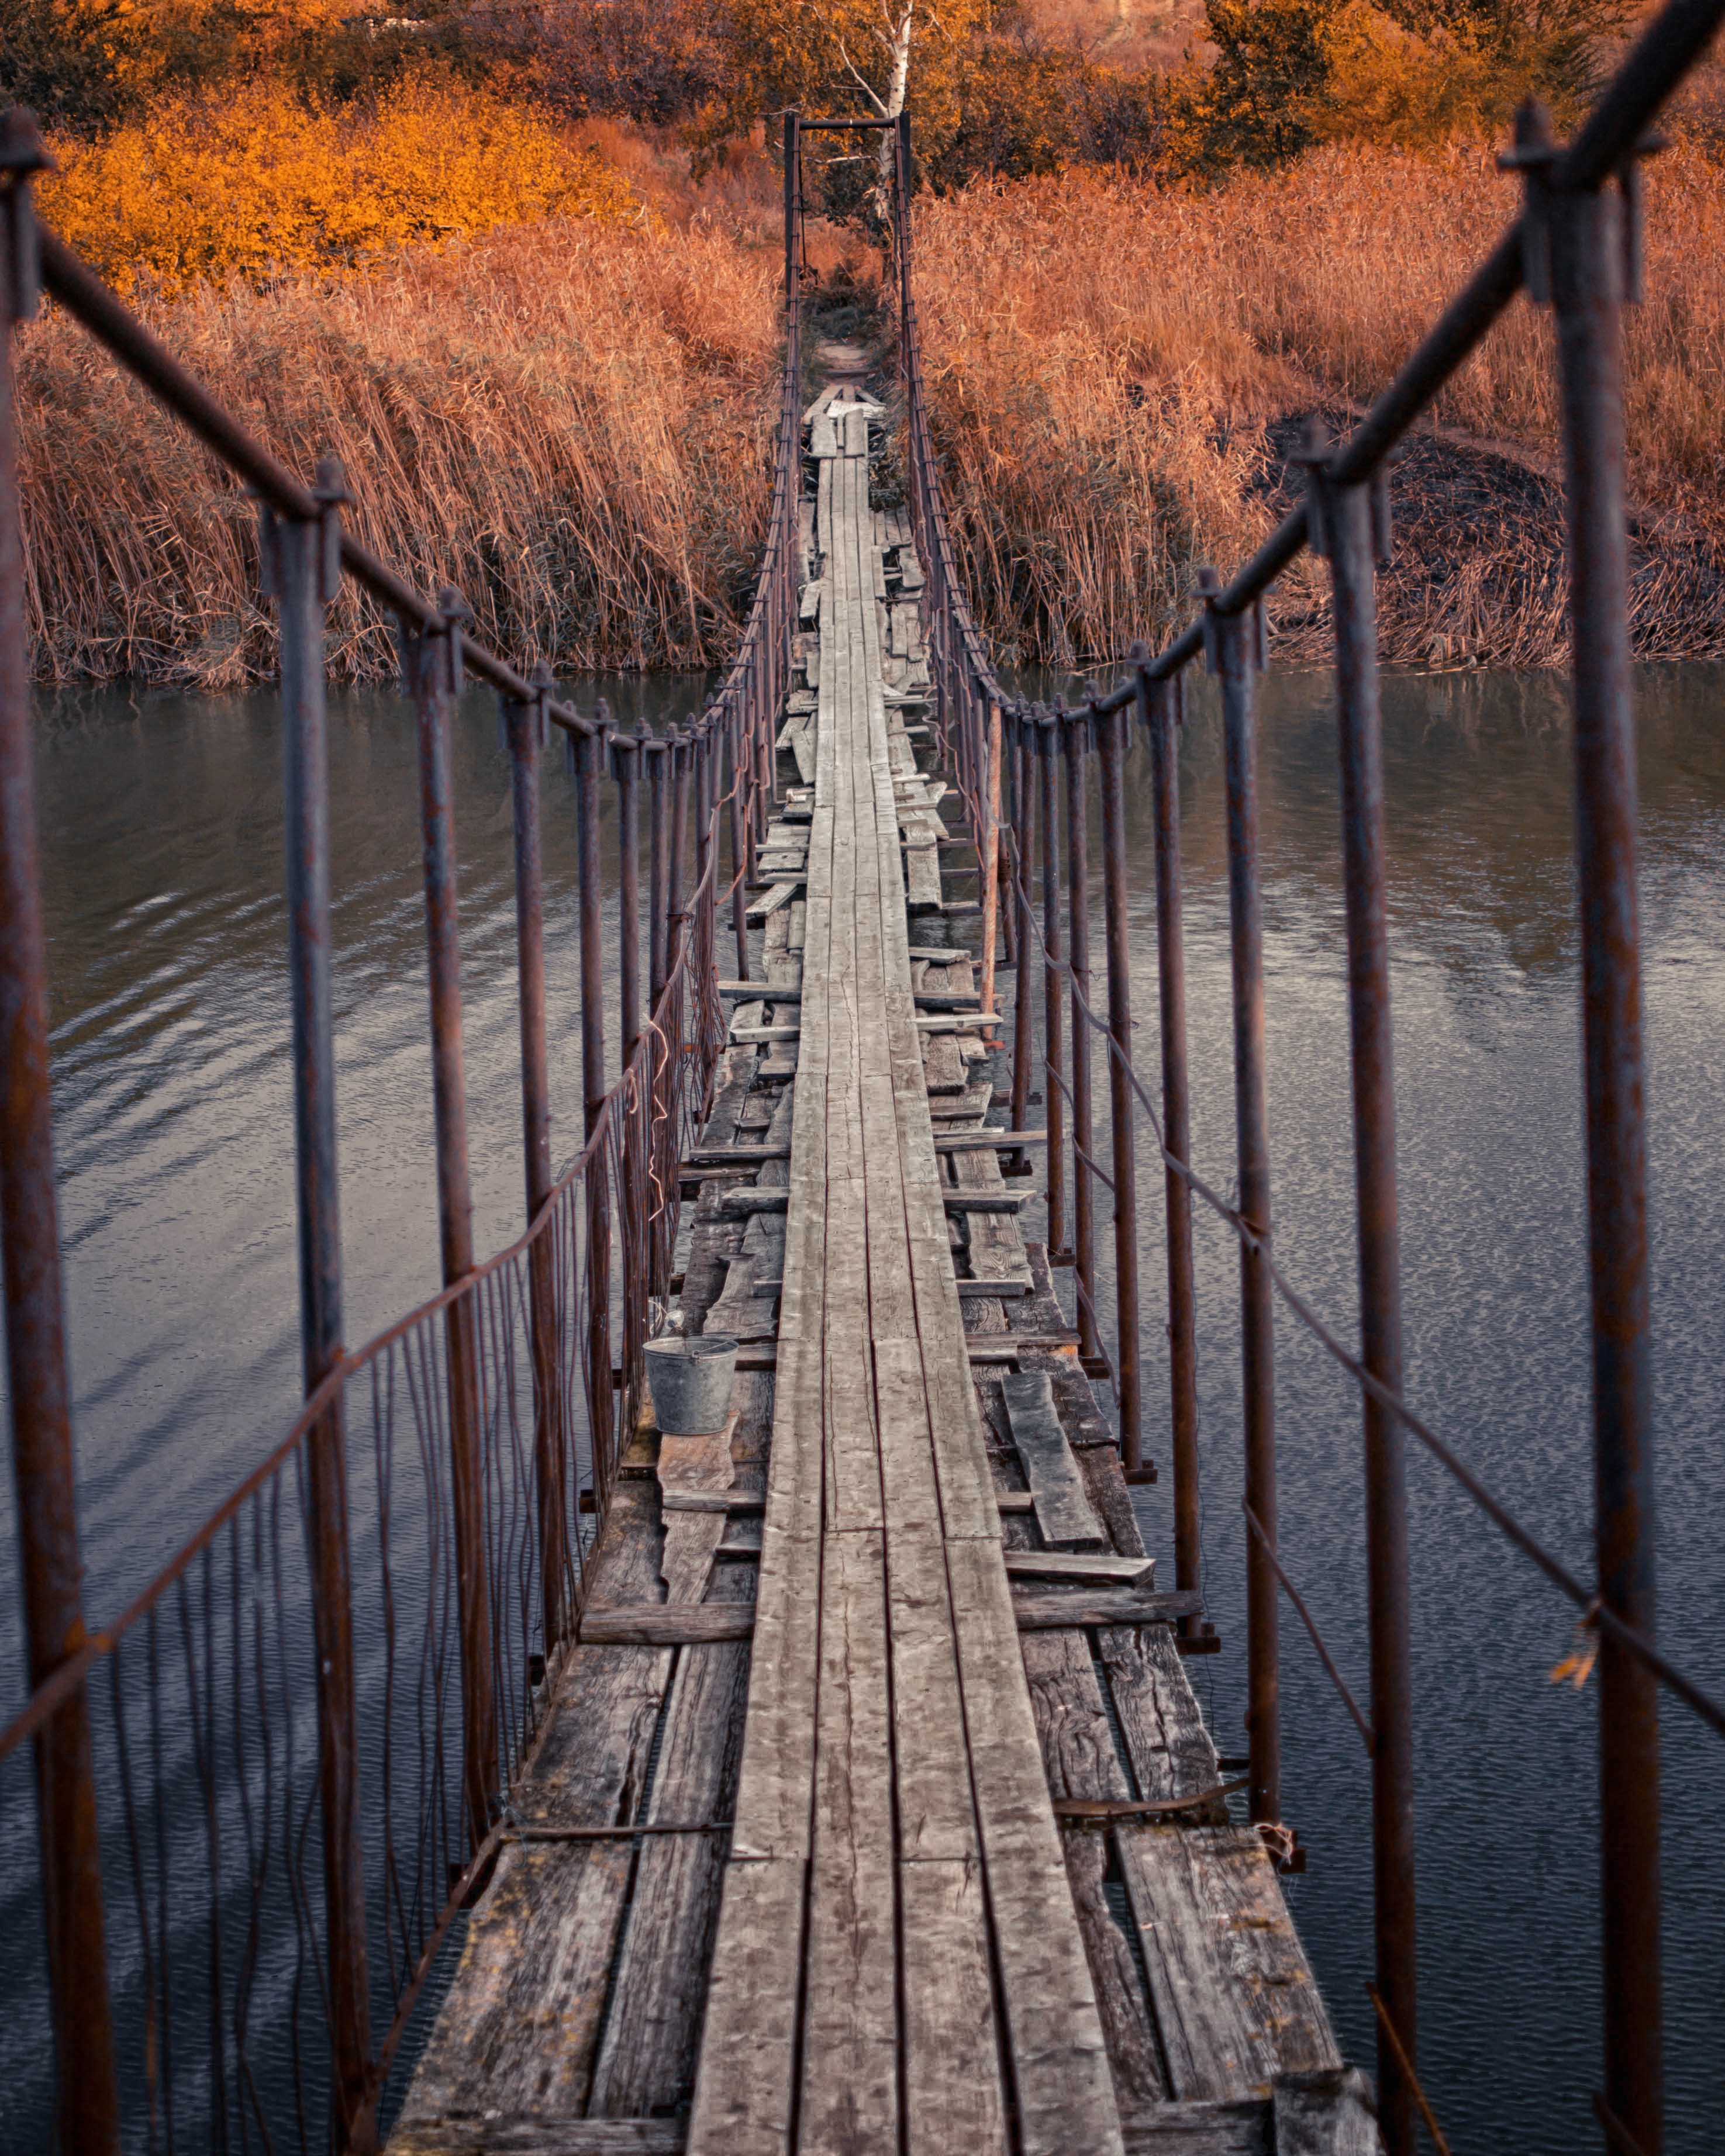
wood, bridge, reflection, autumn, symmetry